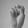
ASL letter: S